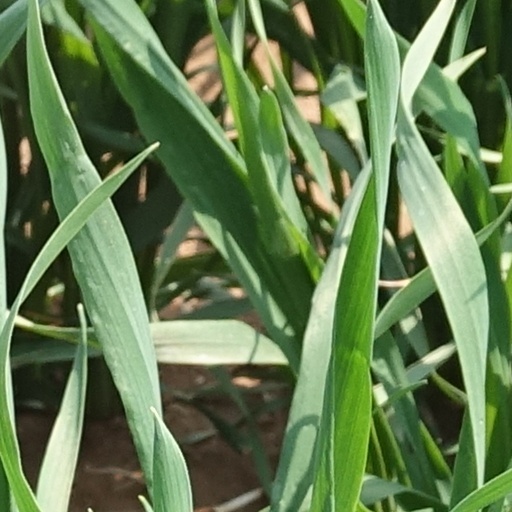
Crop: wheat